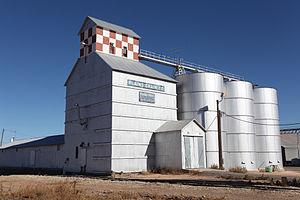
La ville américaine d’Abernathy est située dans les comtés de Hale et Lubbock, dans l’État du Texas. Sa population s’élevait à 2 805 habitants lors du recensement de 2010.